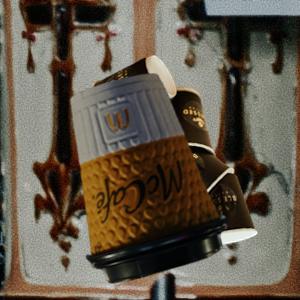
Label: cups